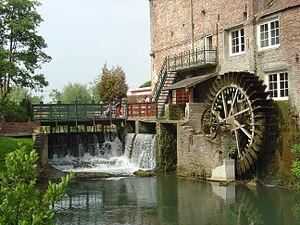
Le moulin de la tour.
Dennlys Parc est un parc d'attractions situé à Dennebrœucq, dans le Pas-de-Calais. Leur mascotte est une tortue du nom de Denno.